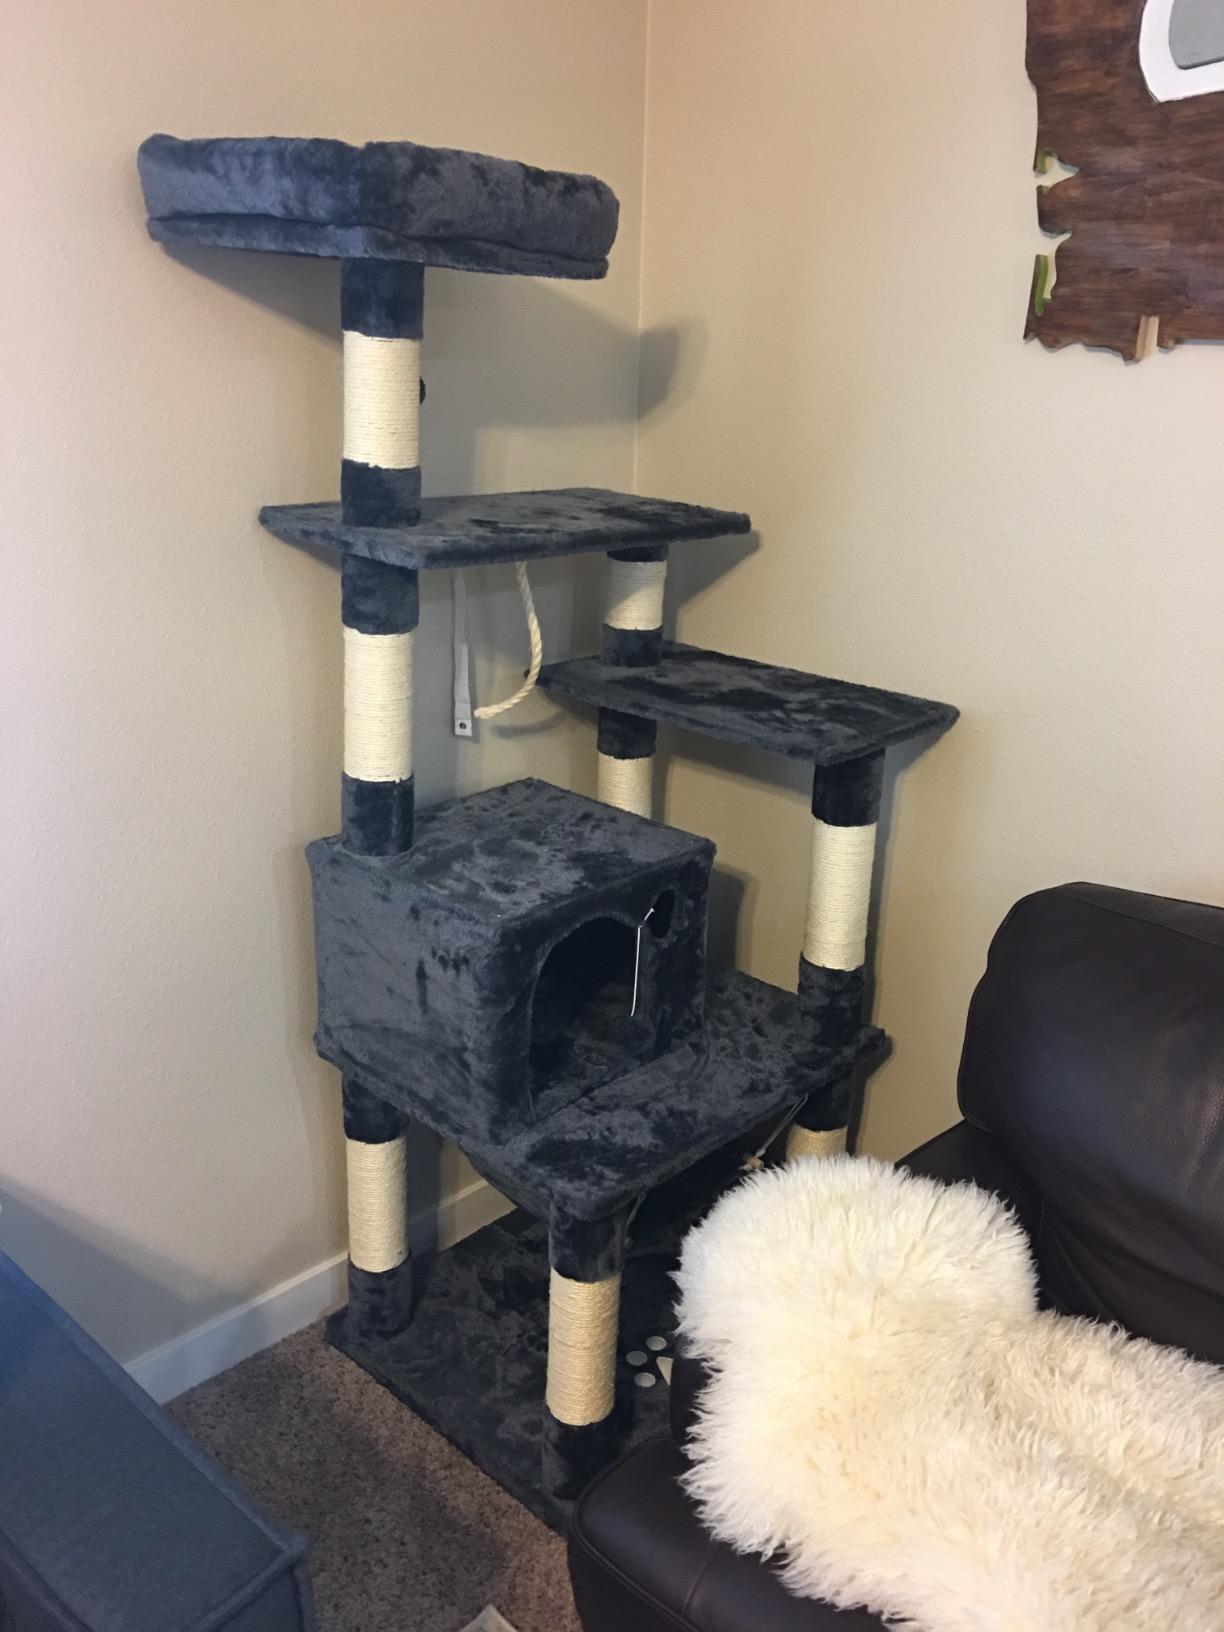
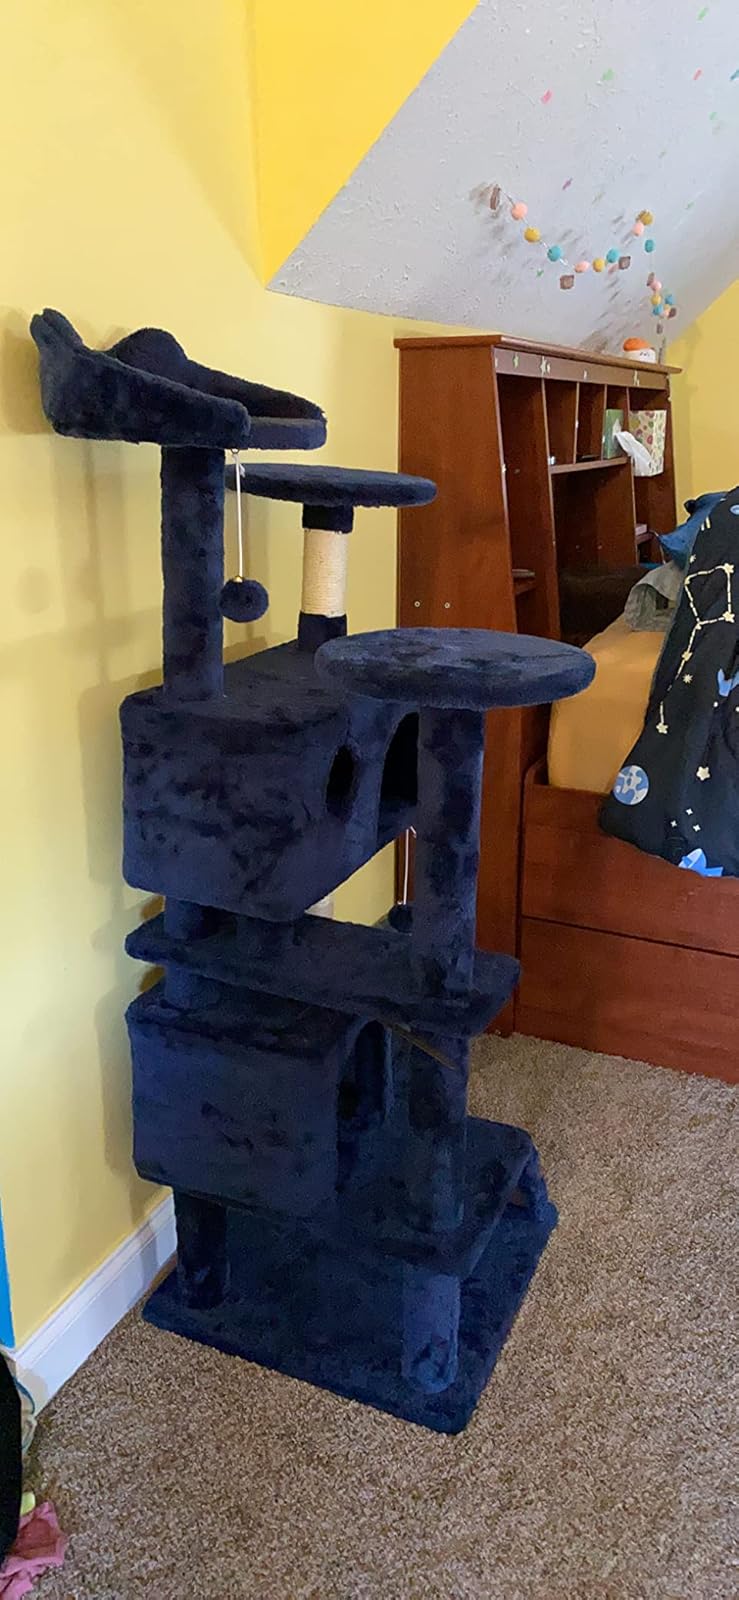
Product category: items_cat tree
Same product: no